Johan Frostegård

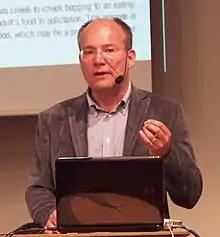
Johan Frostegård

Johan Frostegård, born 1959, is a Swedish professor of medicine, an inventor and a fiction and non-fiction writer.